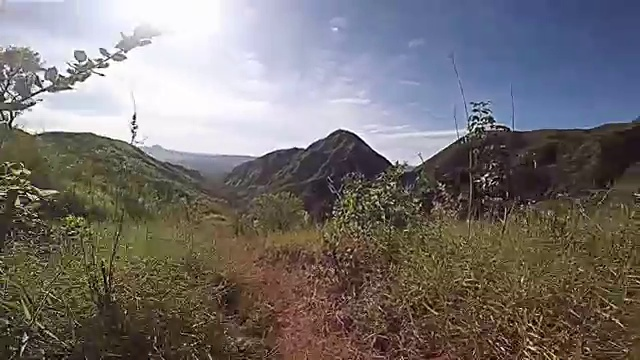
Fire: no
Smoke: no